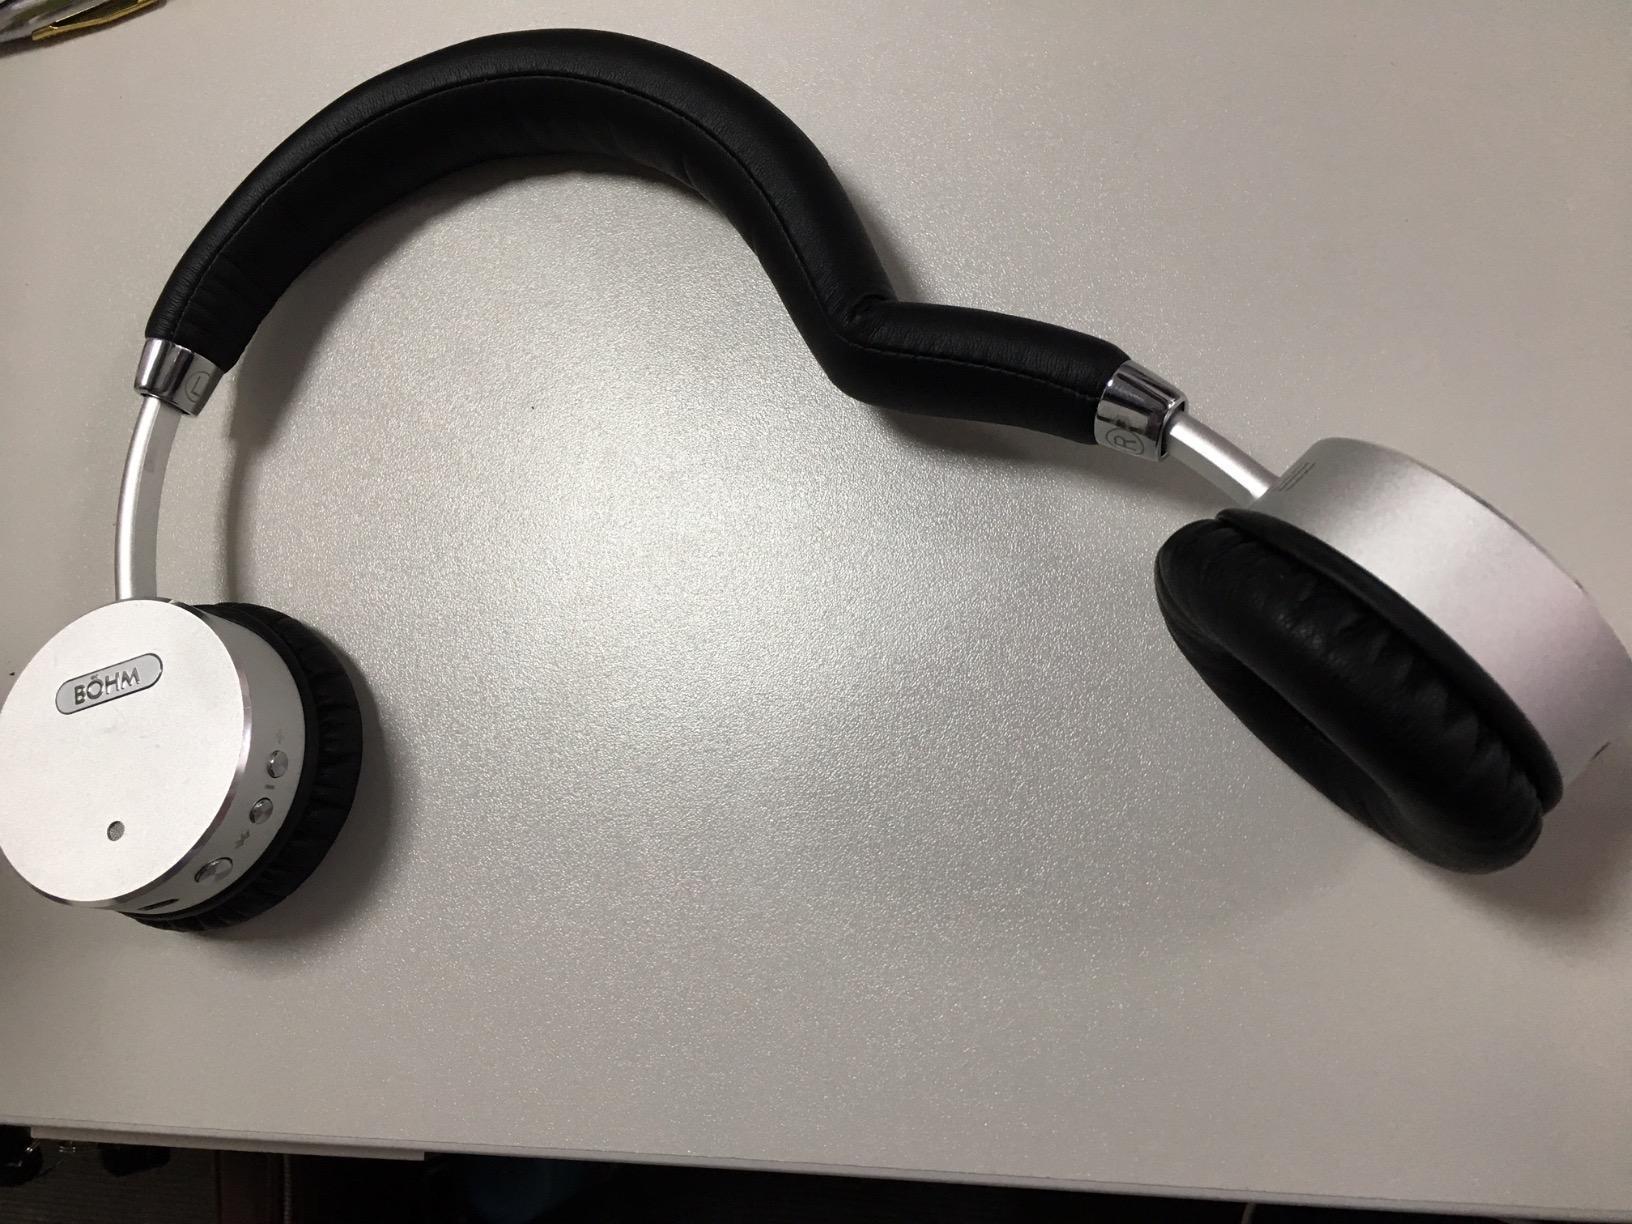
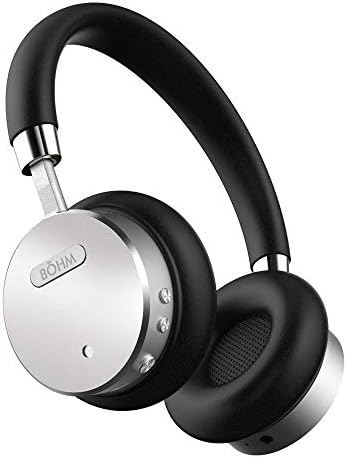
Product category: headphones
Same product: yes